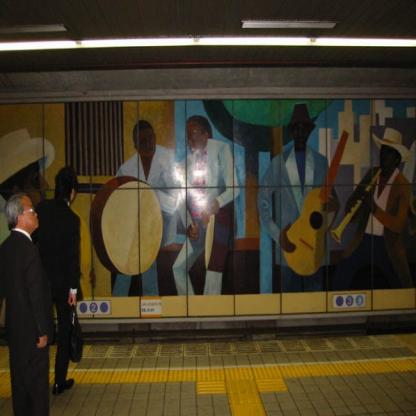
Scene: Indoor